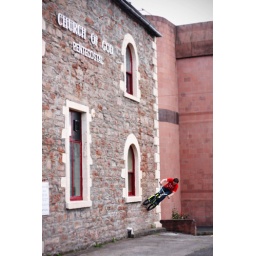
Richie doing the church wall ride in the city center.